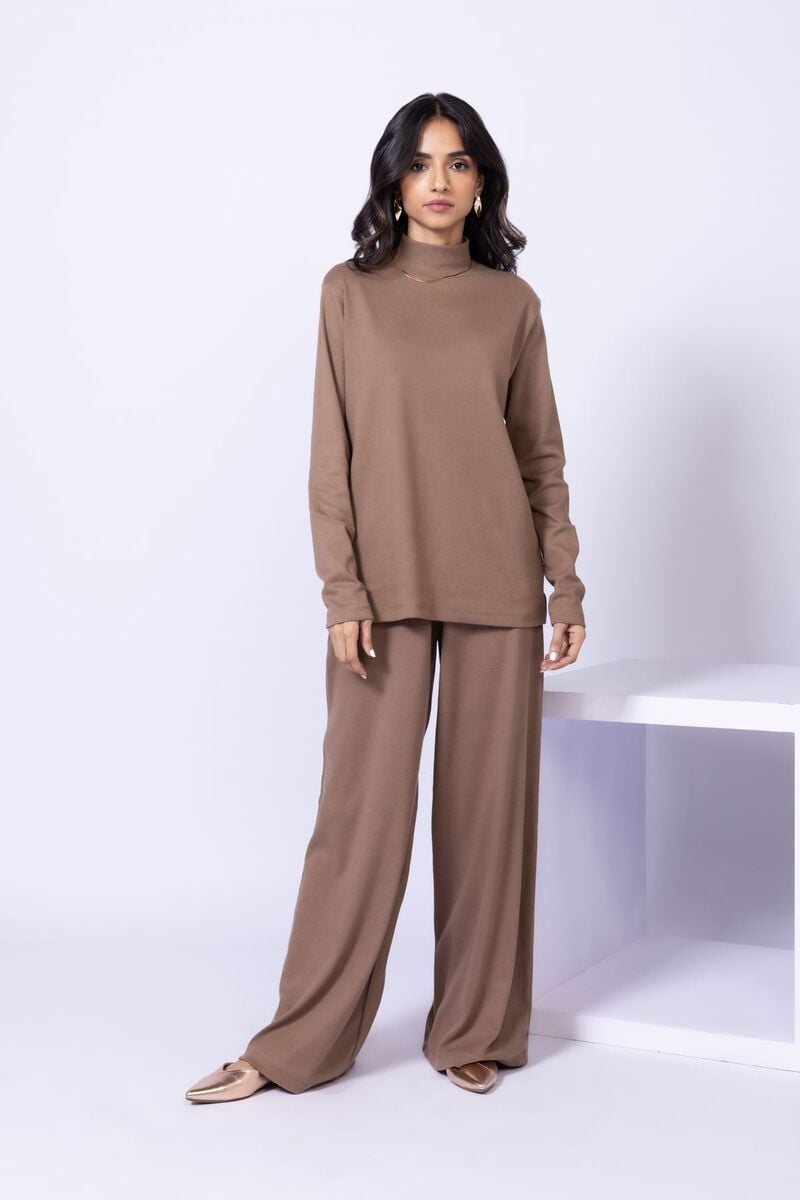
mocha turtleneck top